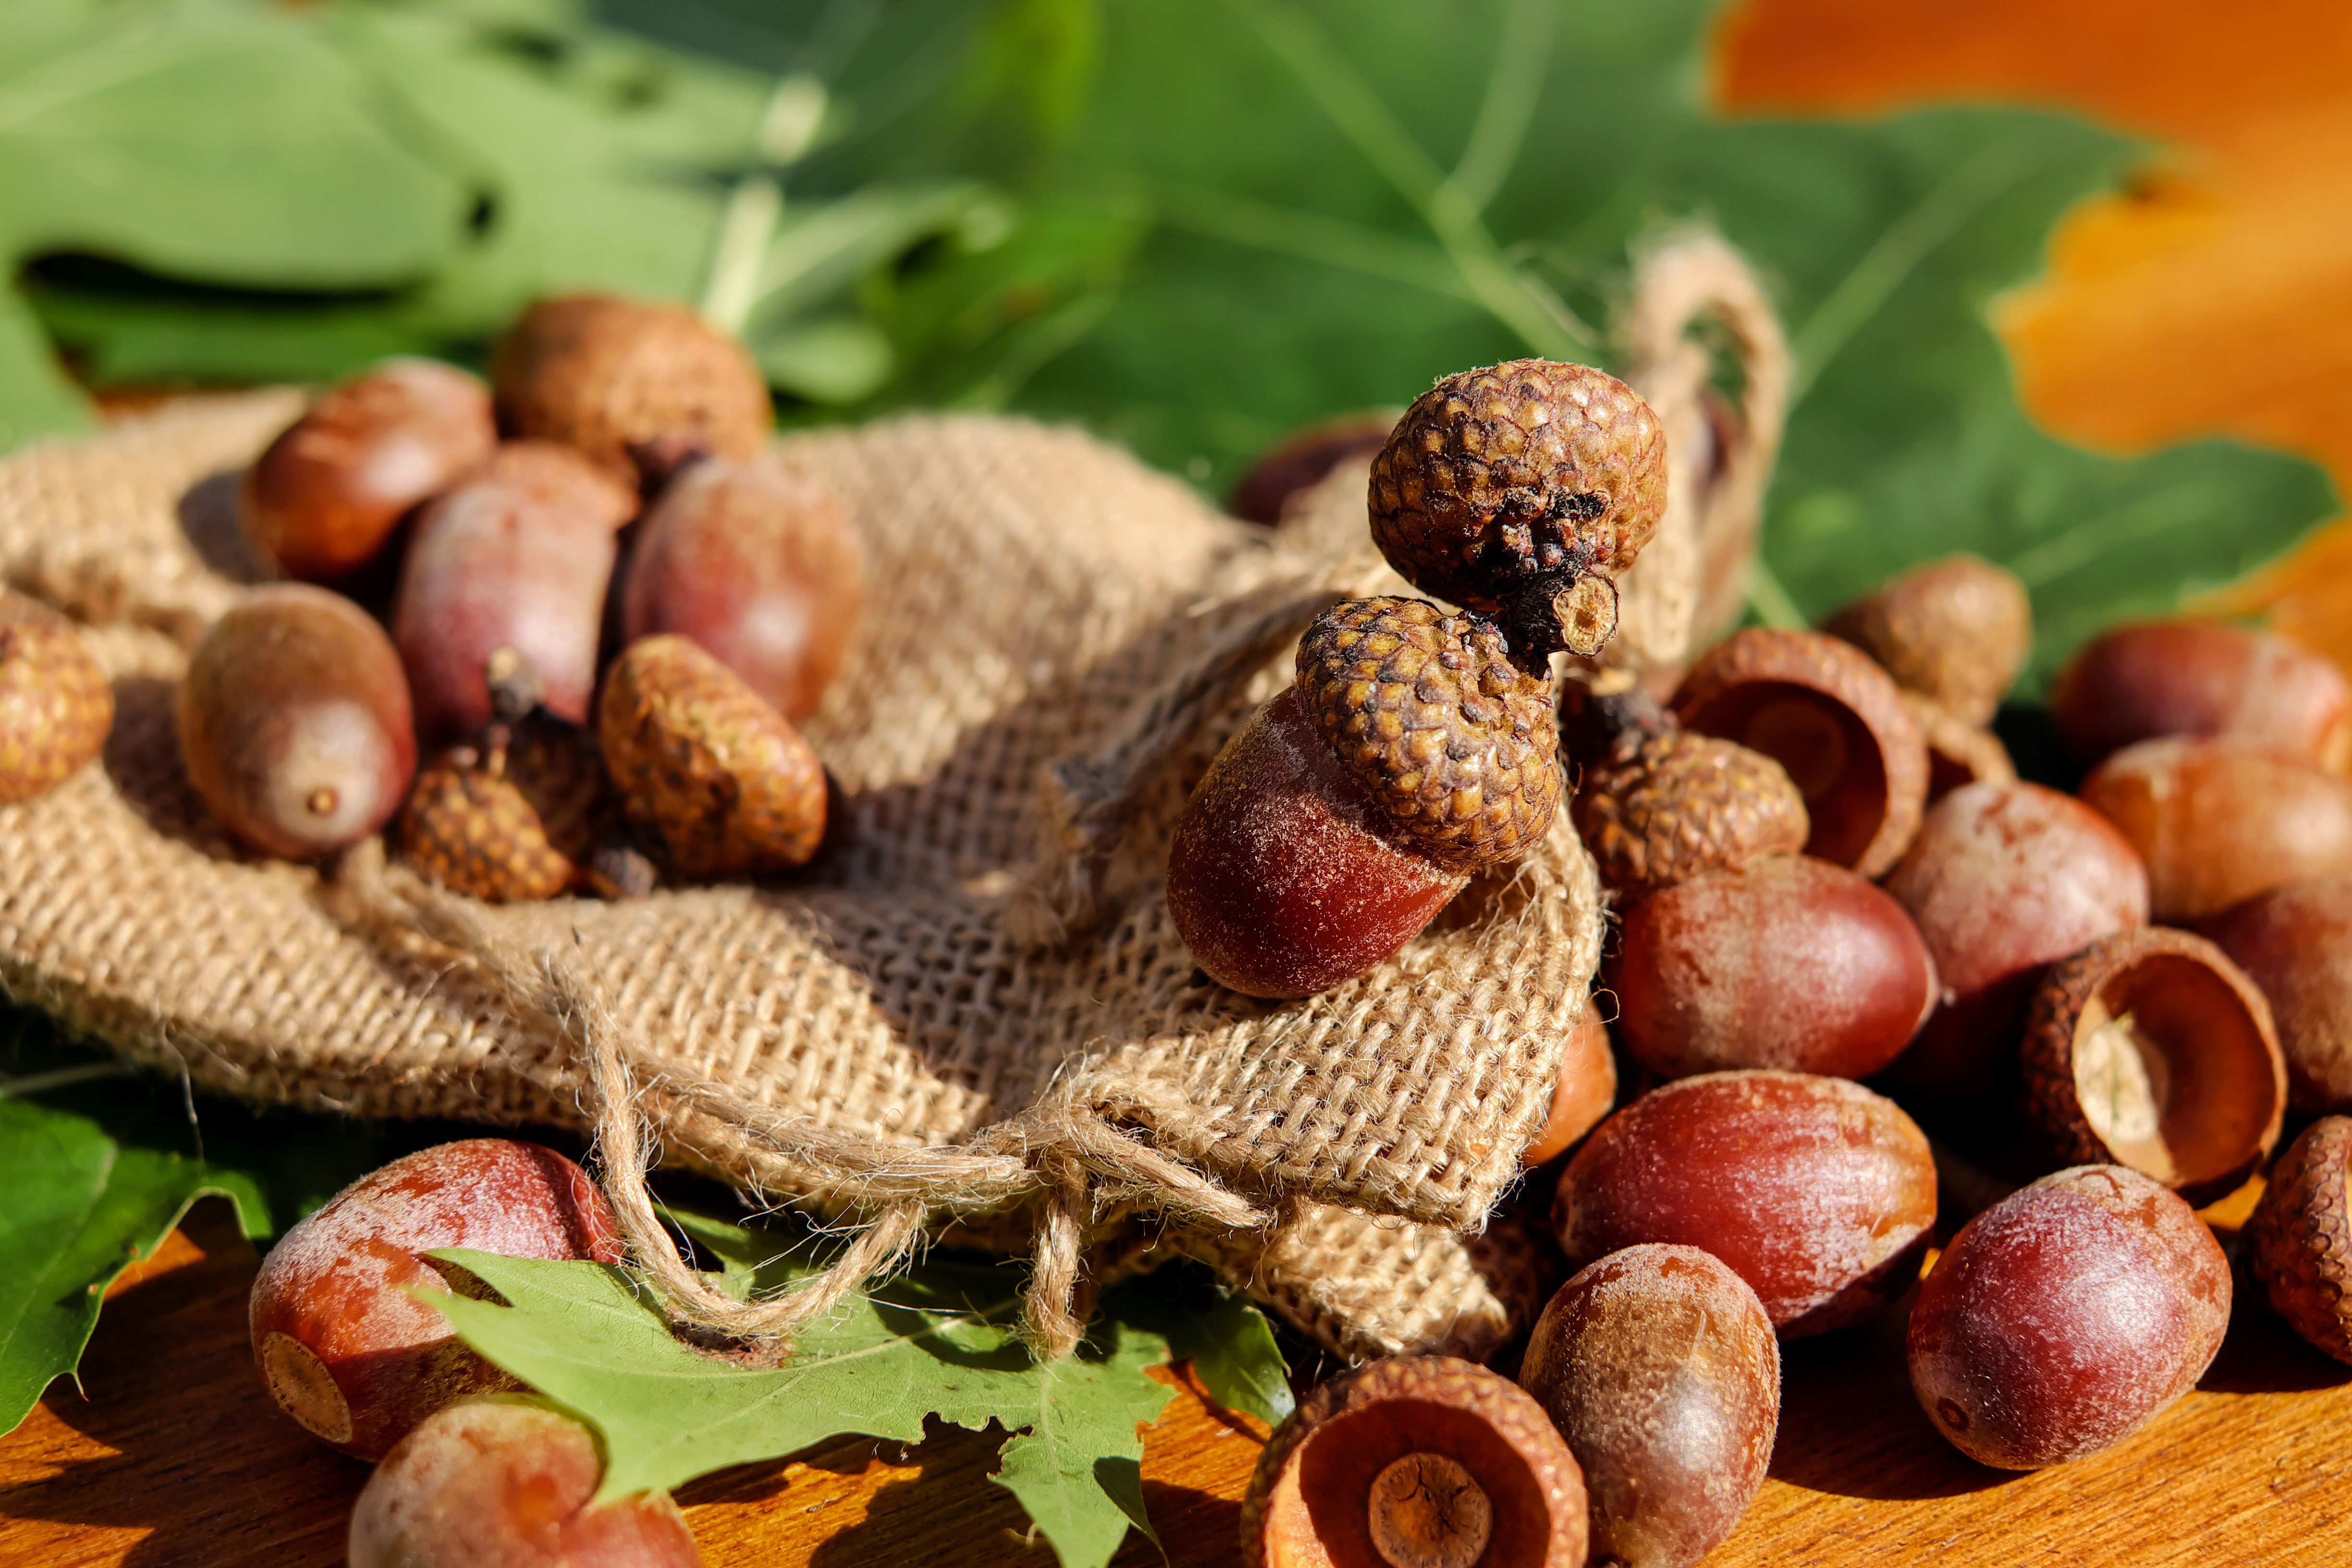
plant, fruit, decoration, food, produce, autumn, brown, sunny, fruits, shiny, acorns, tree fruit, oak leaves, red oak, flowering plant, american spitz oak, land plant, nuts seeds